Hotel Lafayette

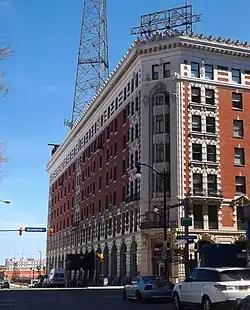
Hotel Lafayette, May 2015

Hotel Lafayette, also known as the Lafayette Hotel, is a historic hotel building located in Buffalo in Erie County, New York.